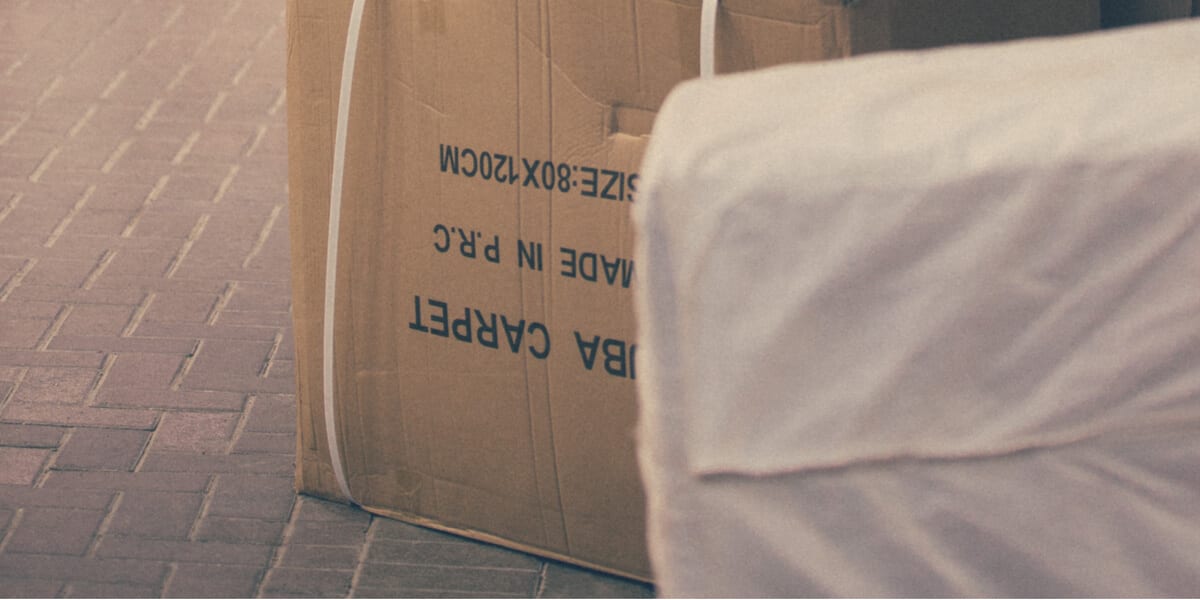
Label: cardboard